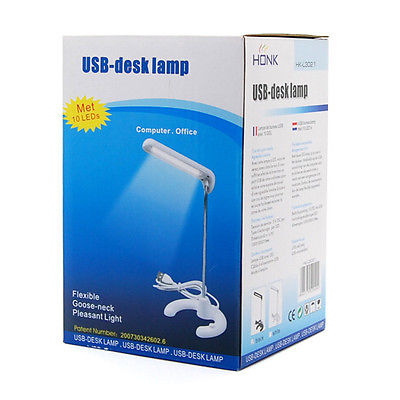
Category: lamp